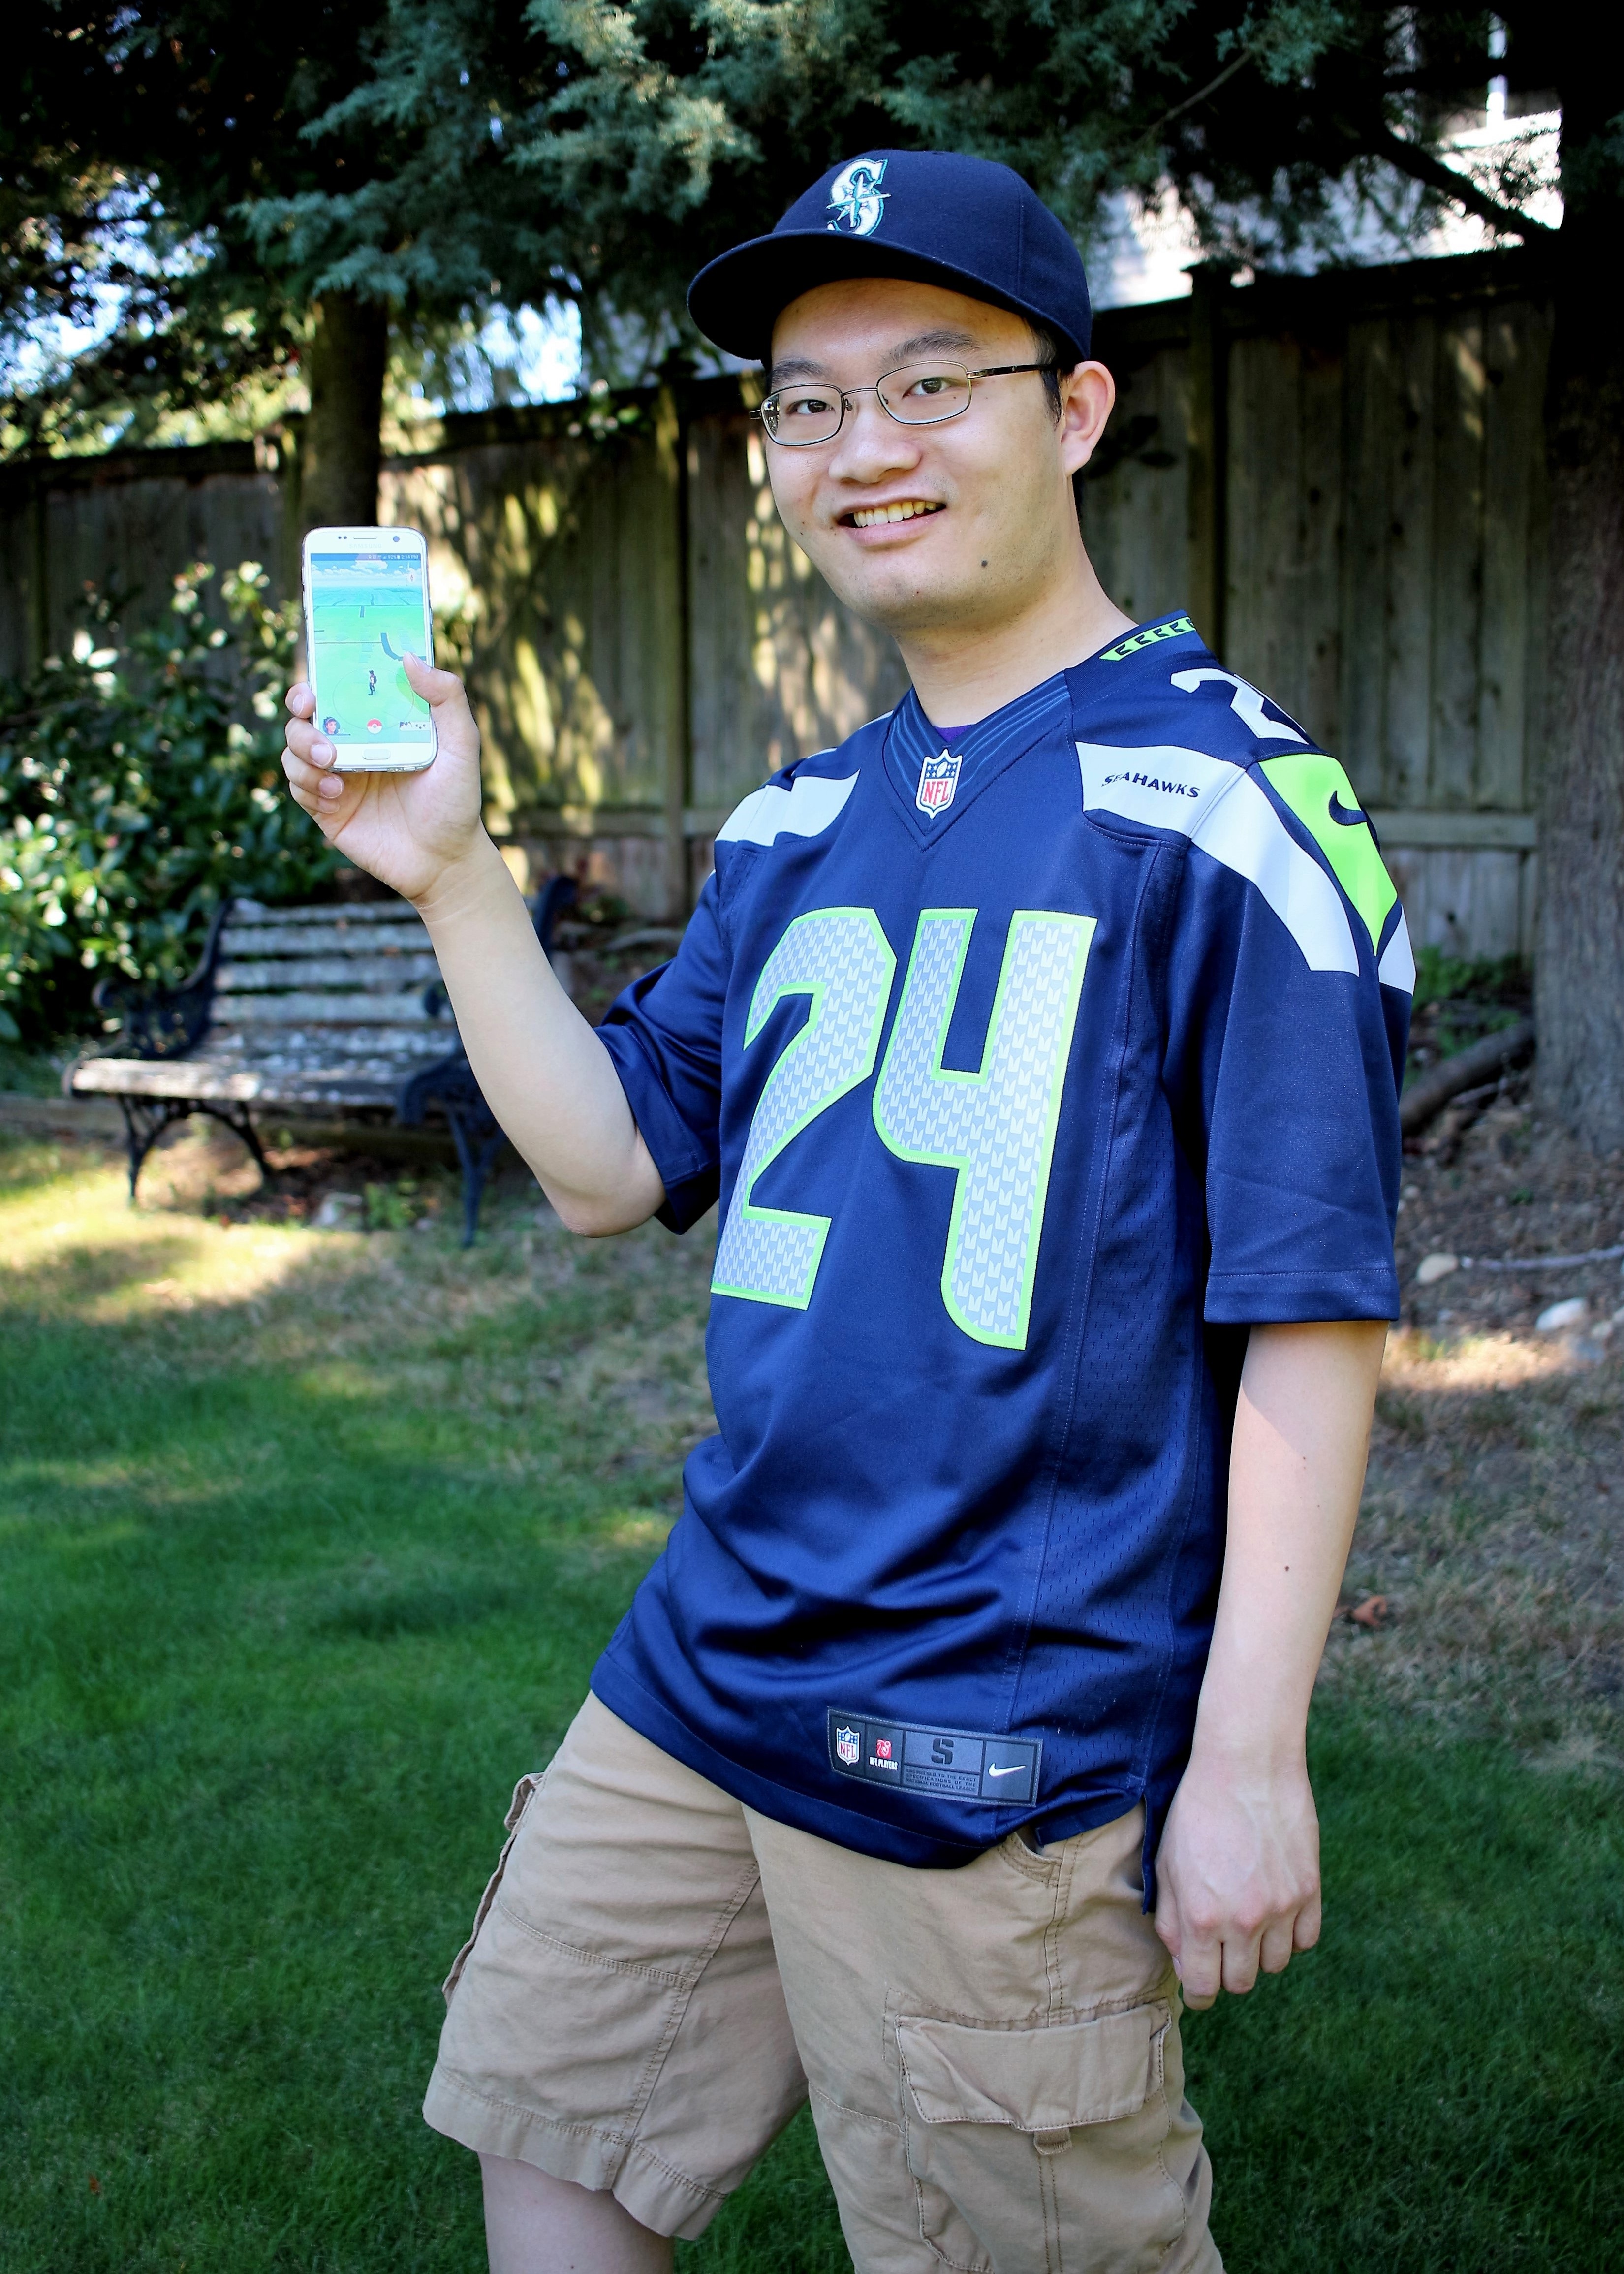
smartphone, mobile, person, baseball, game, play, male, guy, social, internet, young, phone, park, student, clothing, player, fan, social media, outdoors, cellphone, costume, pokemongo, pokemon go, pokemon, reality, college, gamer, jersey, online, app, virtual, seahawks, augmented, baseball positions